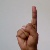
The image shows a hand gesture representing the letter 'D' in Indian Sign Language.